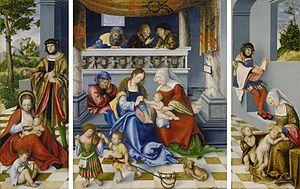
Lucas Maler, dit Lucas Cranach l’Ancien, né le 4 octobre 1472 à Kronach et mort le 16 octobre 1553 à Weimar, est un peintre et graveur de la Renaissance allemande.